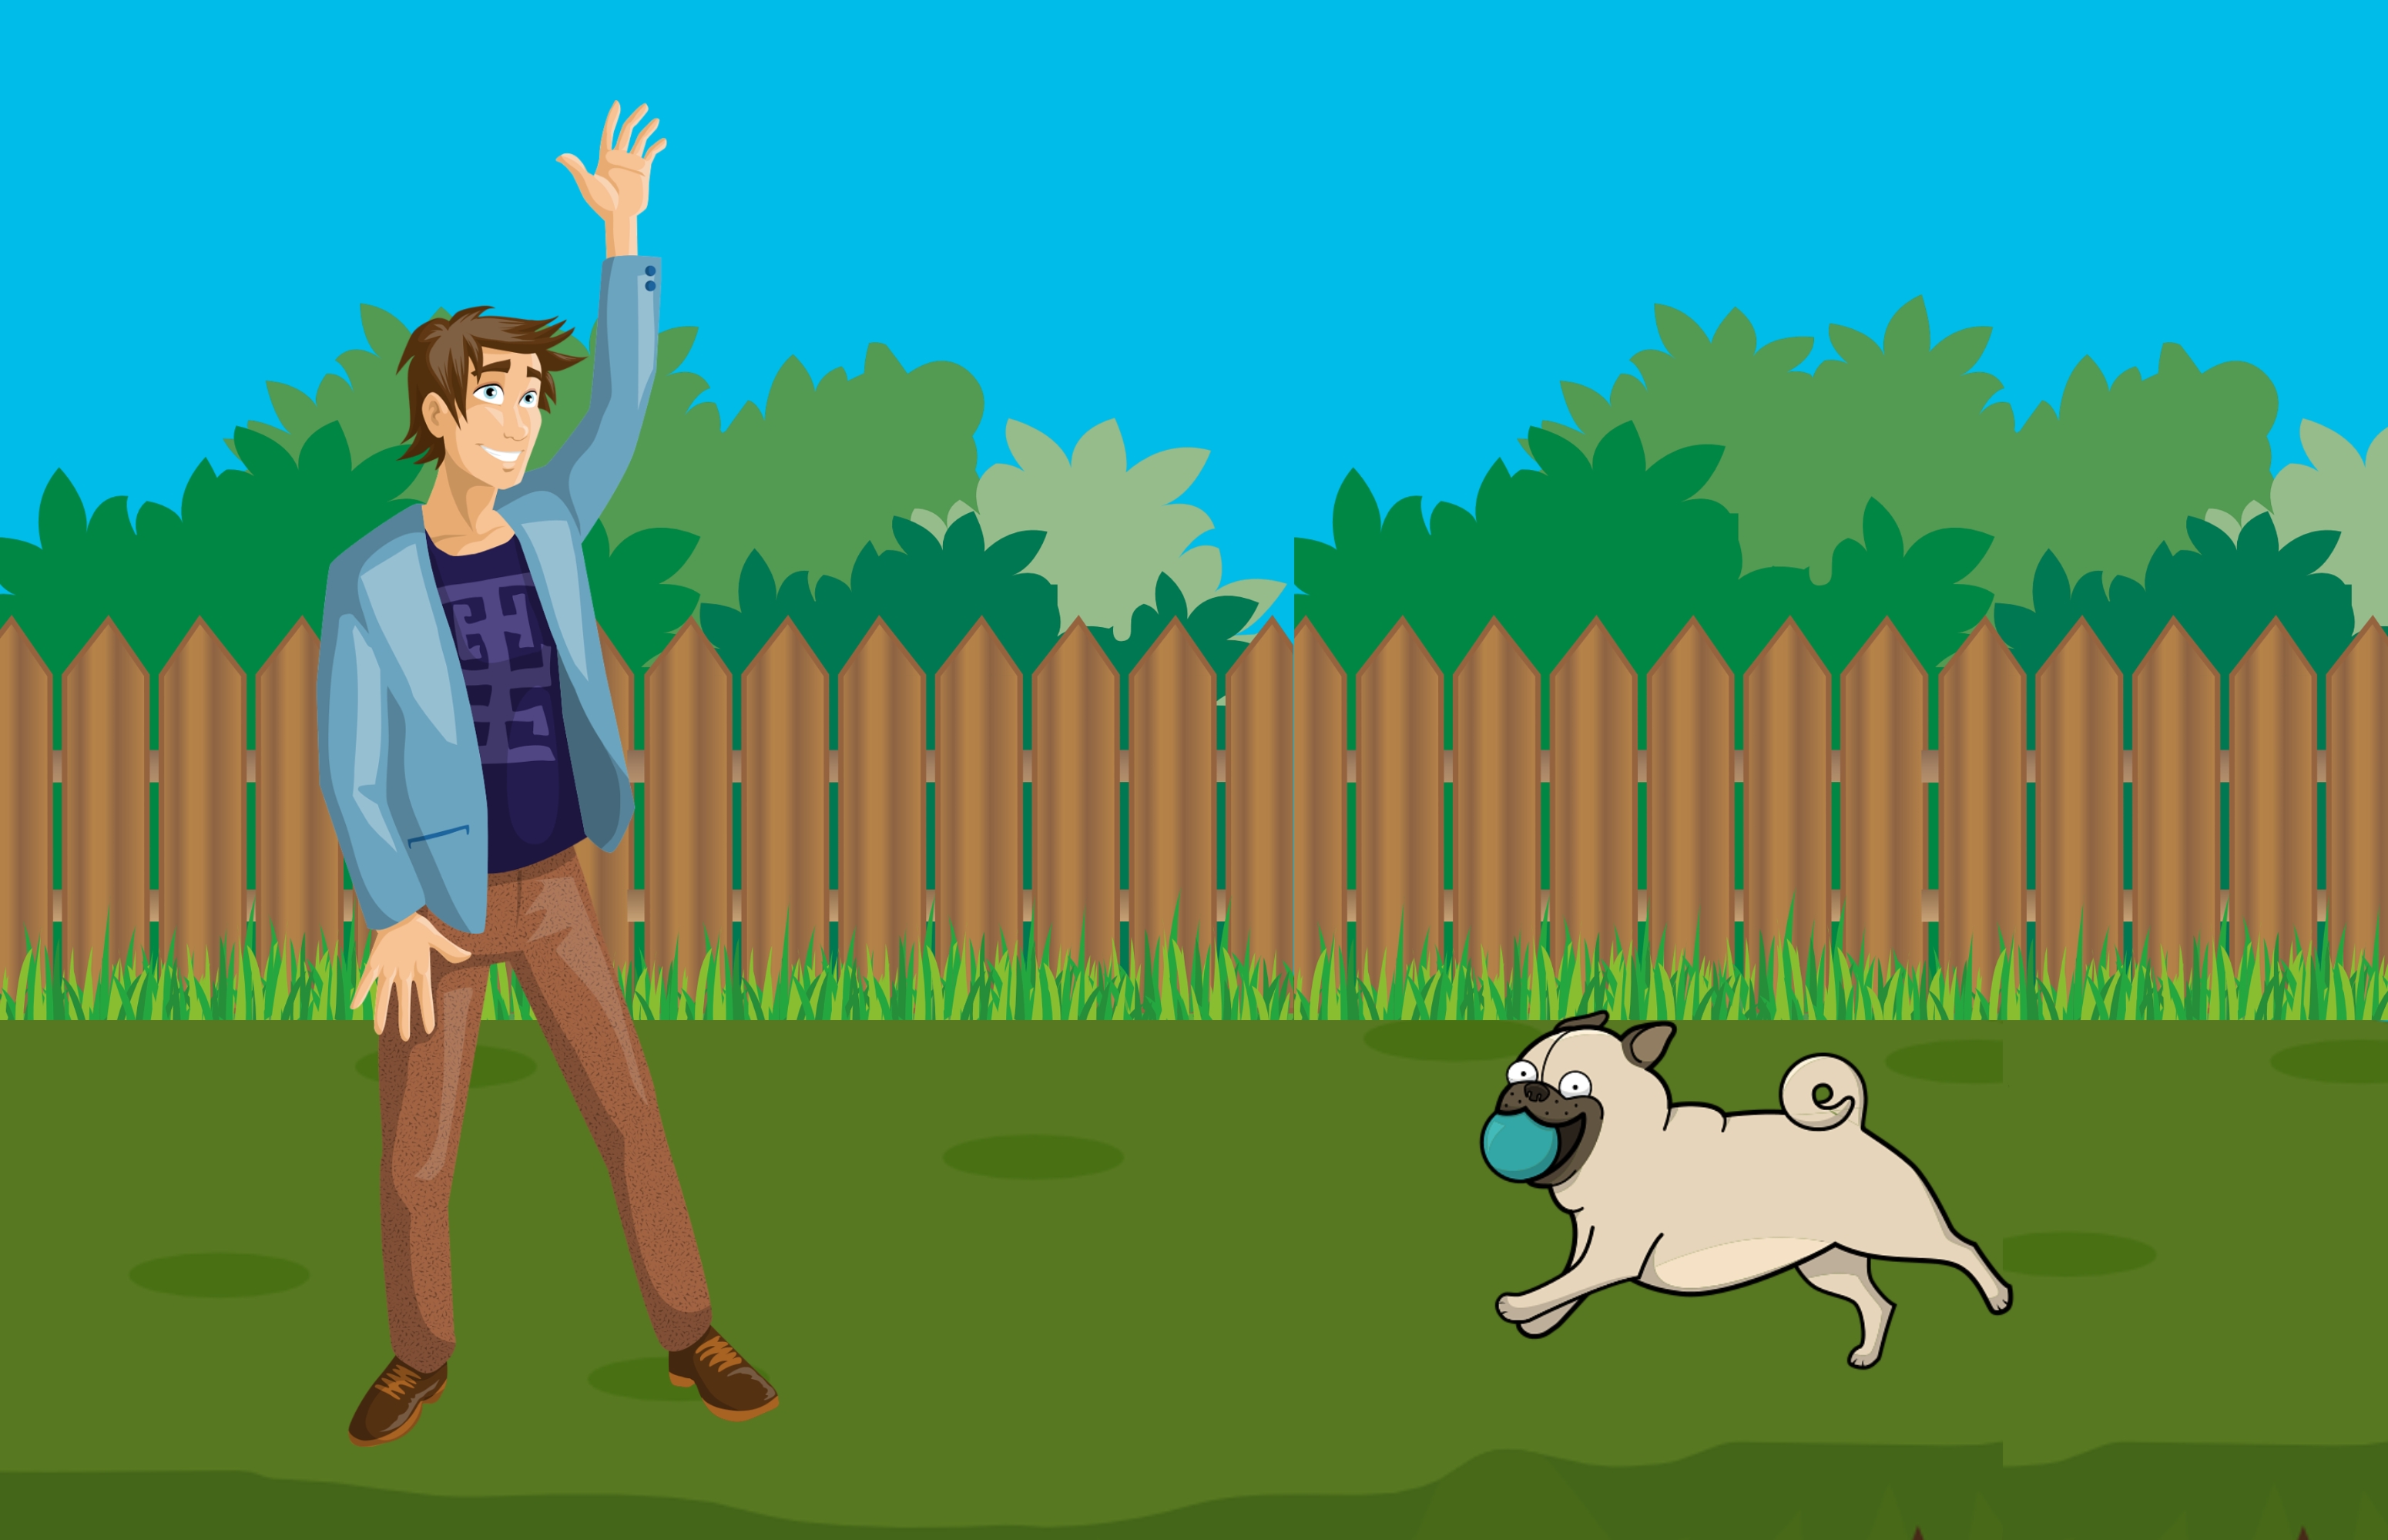
dog, park, running, man, pet, playing, happy, animal, activity, outdoor, friend, character, play, outside, nature, fun, cartoon, Cute Playtime, smile, vacation, grass, together, canidae, illustration, Animated cartoon, carnivore, animation